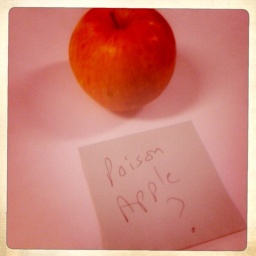
This was the last apple in the fruit bowl at work. Some clever cookie added this post-it note.